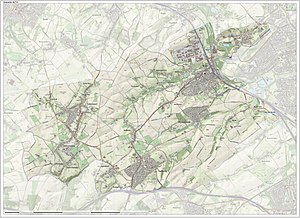
Nuth
Nuth er en kommune og en by, beliggende i den sydlige provins Limburg i Nederlandene. Kommunens areal er på 32,63 km², og indbyggertallet er på 15.385 pr. 1. april 2016.